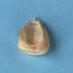
Maize quality: Bad